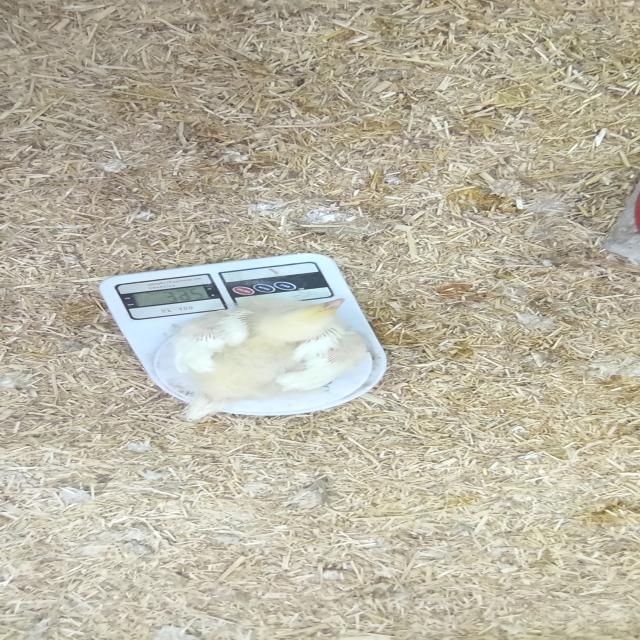
Weight: 390 g